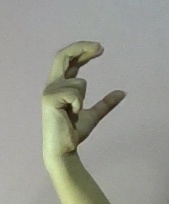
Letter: thal